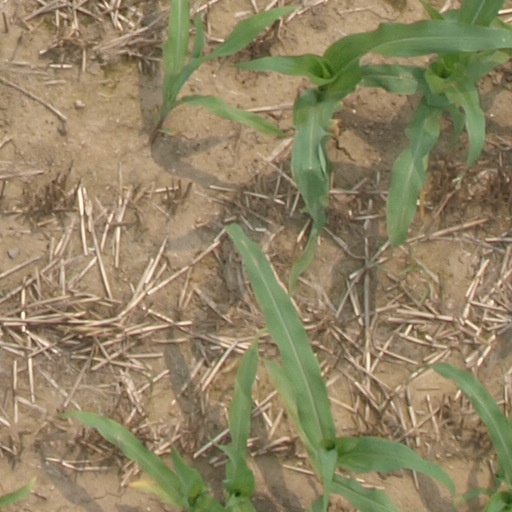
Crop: maize; corn